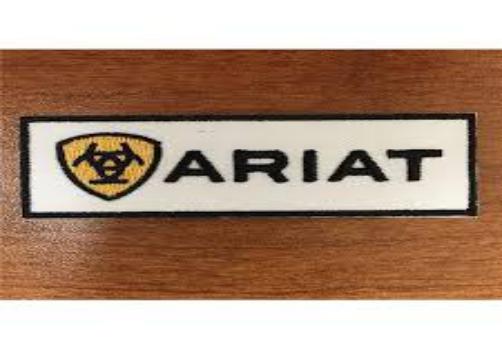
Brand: Ariat
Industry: Clothes